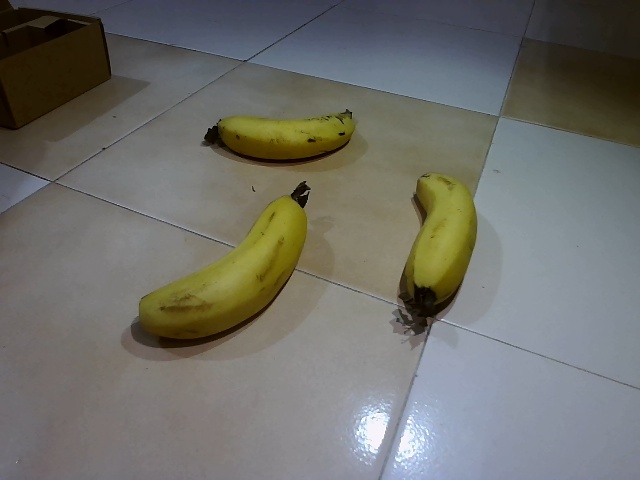
Label: Ripe_Banana